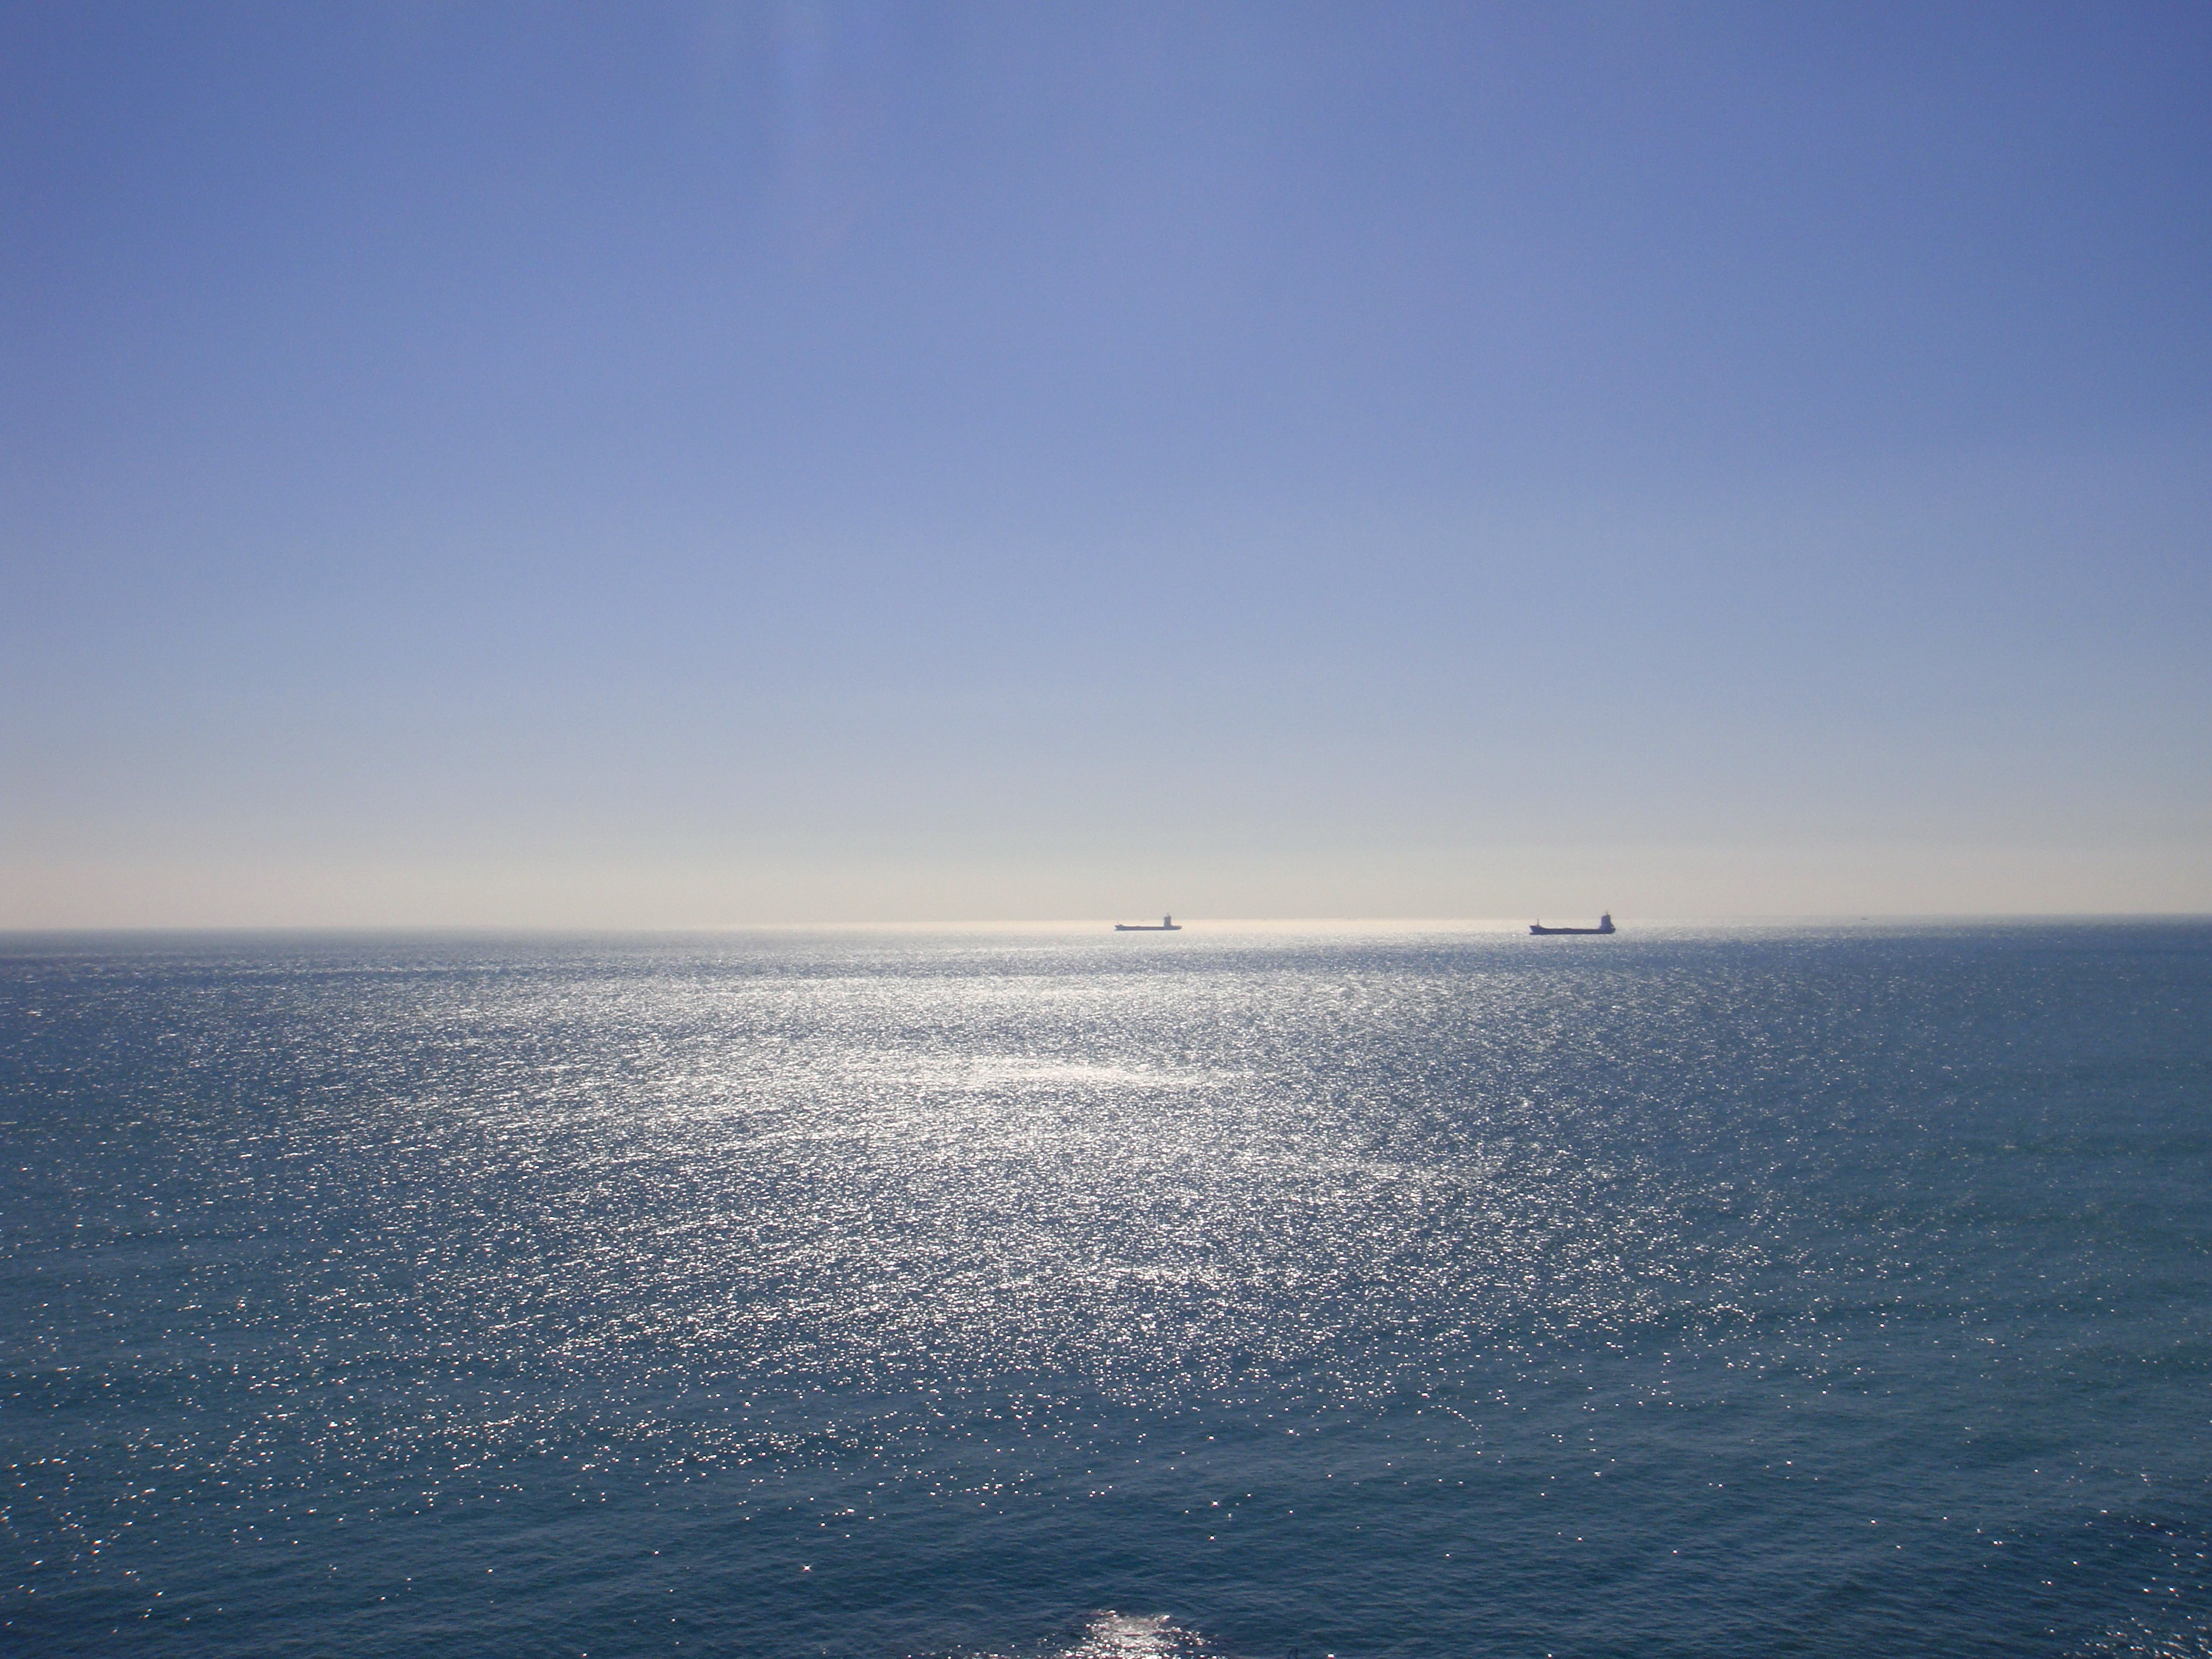
beach, sea, coast, ocean, horizon, cloud, sky, sunrise, sunlight, morning, shore, wave, dawn, dusk, vehicle, bay, body of water, cape, atmospheric phenomenon, wind wave